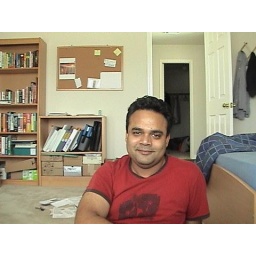
Me in my bedroom in the massive house